Ugo Mattei

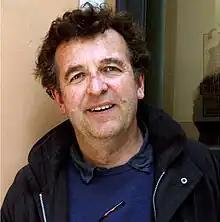
Ugo Mattei in 2015

Ugo Mattei (born 1961) is the Emeritus Alfred and Hanna Fromm Professor of International and Comparative Law at the University of California, Hastings College of the Law, in San Francisco, California, and a full professor of civil law in the University of Turin, Italy. He is the academic coordinator of the International University College of Turin, Italy, a school where issues of law and finance in global capitalism are critically approached. He is also a columnist for the Italian newspapers "Il Manifesto" and "Il Fatto Quotidiano". For his ground-breaking studies on the commons, in 2017 Mattei won the Elinor Ostrom Award for the Collective Governance of the Commons.